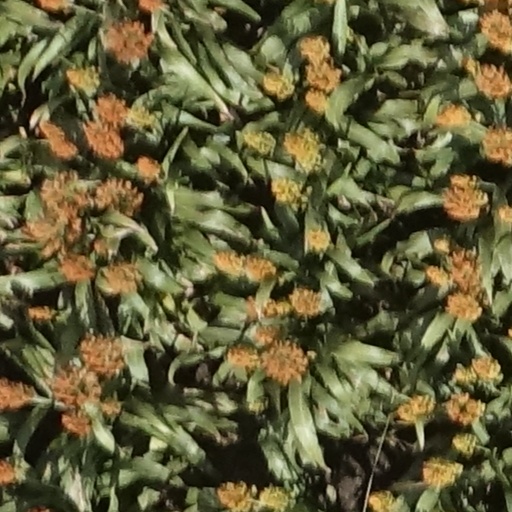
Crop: sorghum